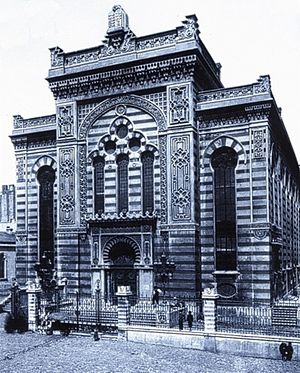
Alte Sził-synagogen
Alte Sził-synagogen før 1939
Alte Sził-synagogen ved Wolborskagaden var tidligere hovedsynagogen i Łódź. Den var en af de smukkeste synagoger i Polen, og blev rejst i årene 1863-1871 efter tegninger af Jan Karol Mertsching, som erstatning for en gammel træsynagoge. Den blev bygget om i 1893 af Adolf Zeligson. Under 2. verdenskrig blev synagogen plyndret og brændt ned af tyske nazister natten til 11. november 1939. En mindetavle minder i dag om synagogen.